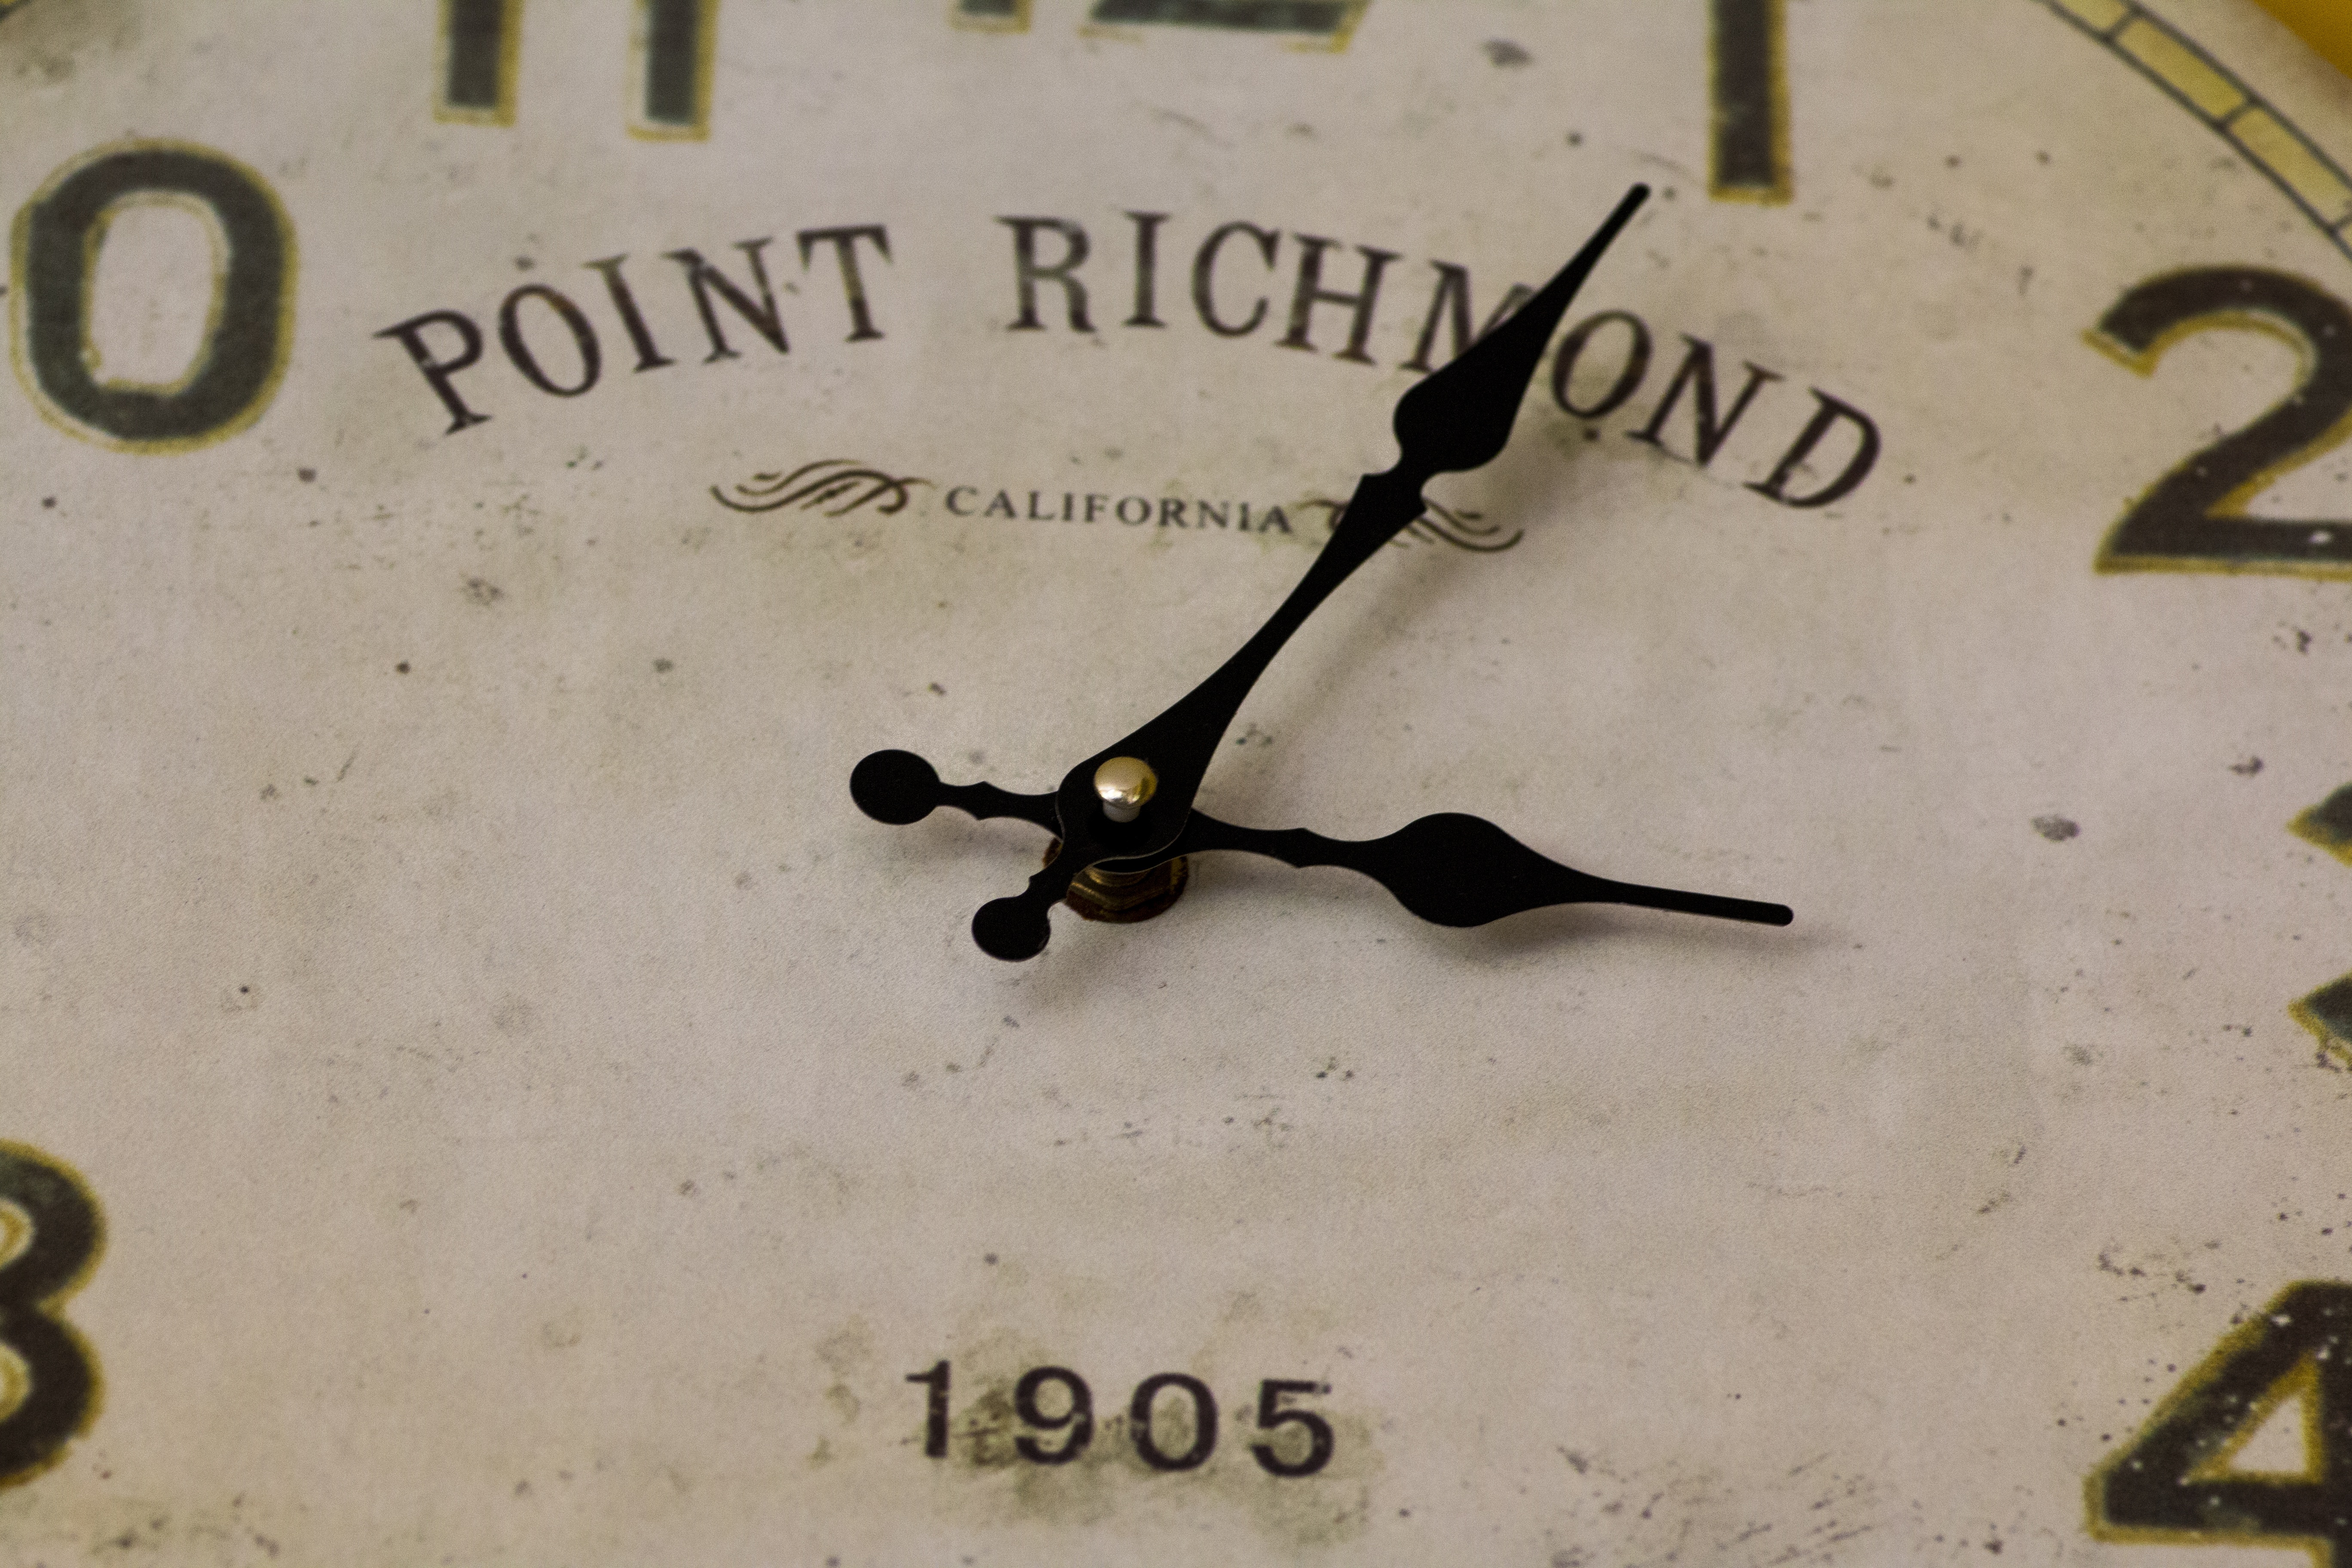
hand, retro, clock, old, macro, deco, fashion accessory, point richmond, 1905